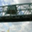
Label: bridge